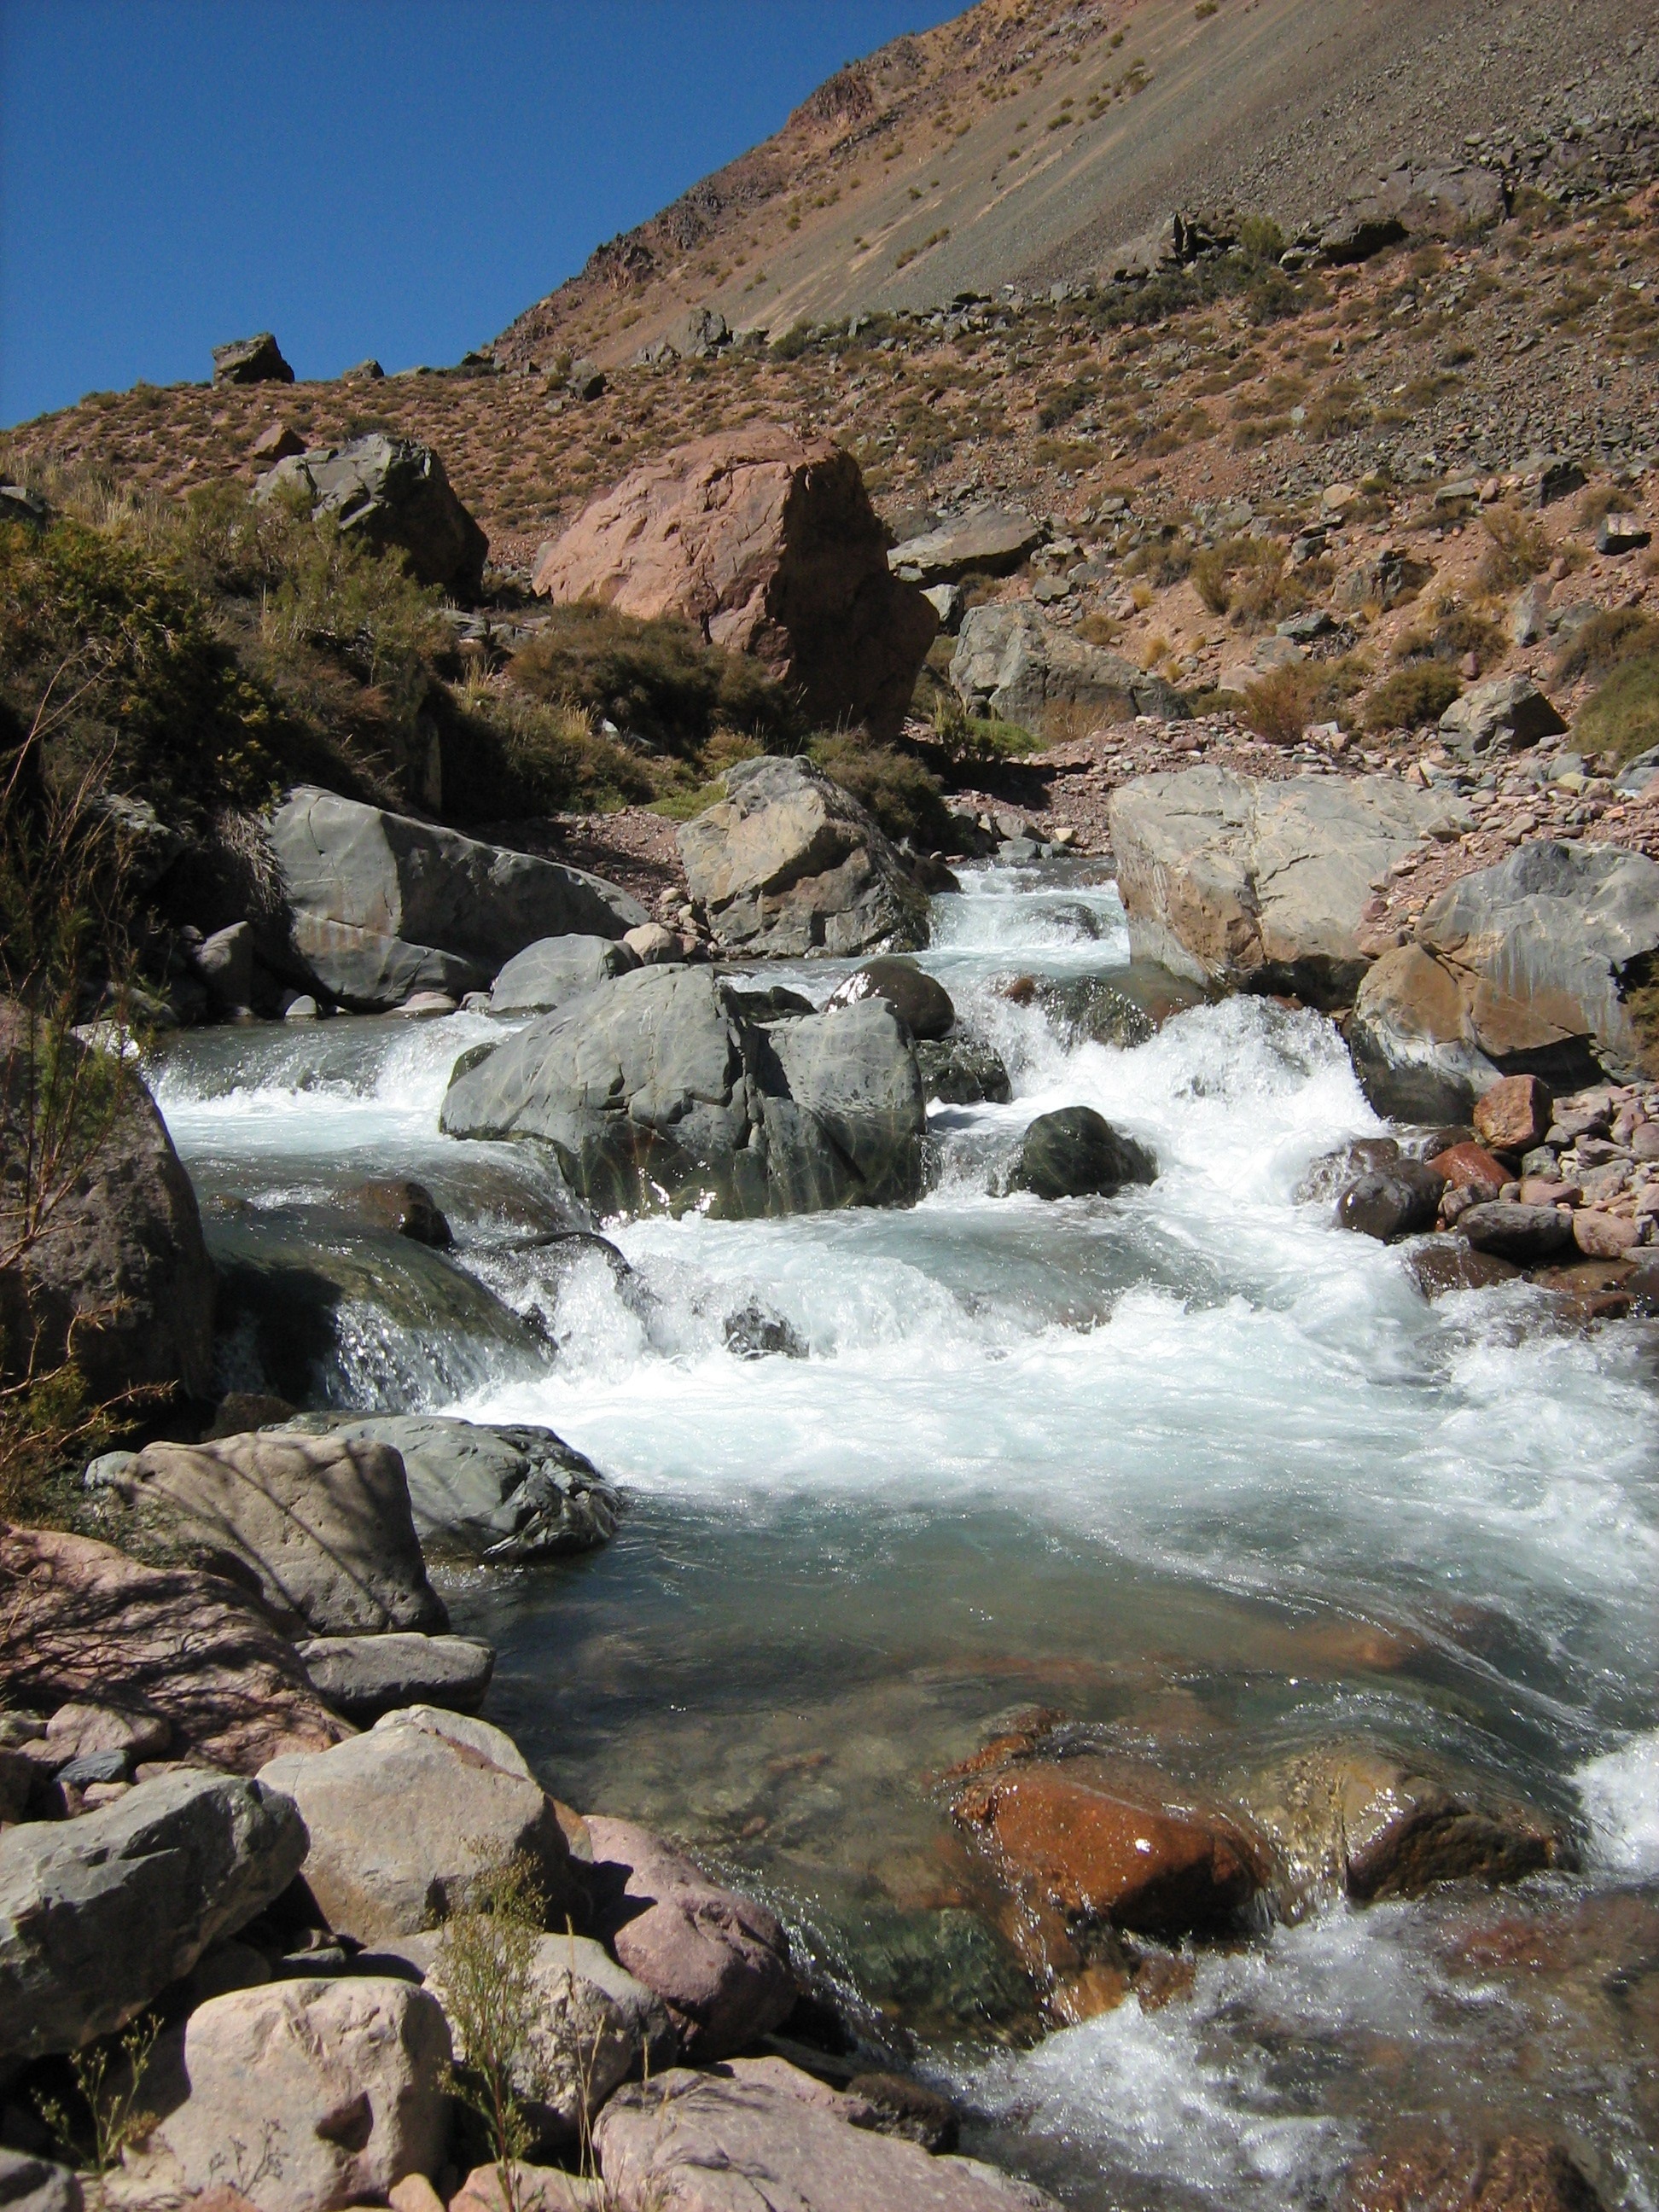
landscape, sea, water, nature, rock, waterfall, wilderness, mountain, river, valley, mountain range, stream, fishing, autumn, rapid, body of water, geology, ravine, water feature, wadi, landform, mountainous landforms